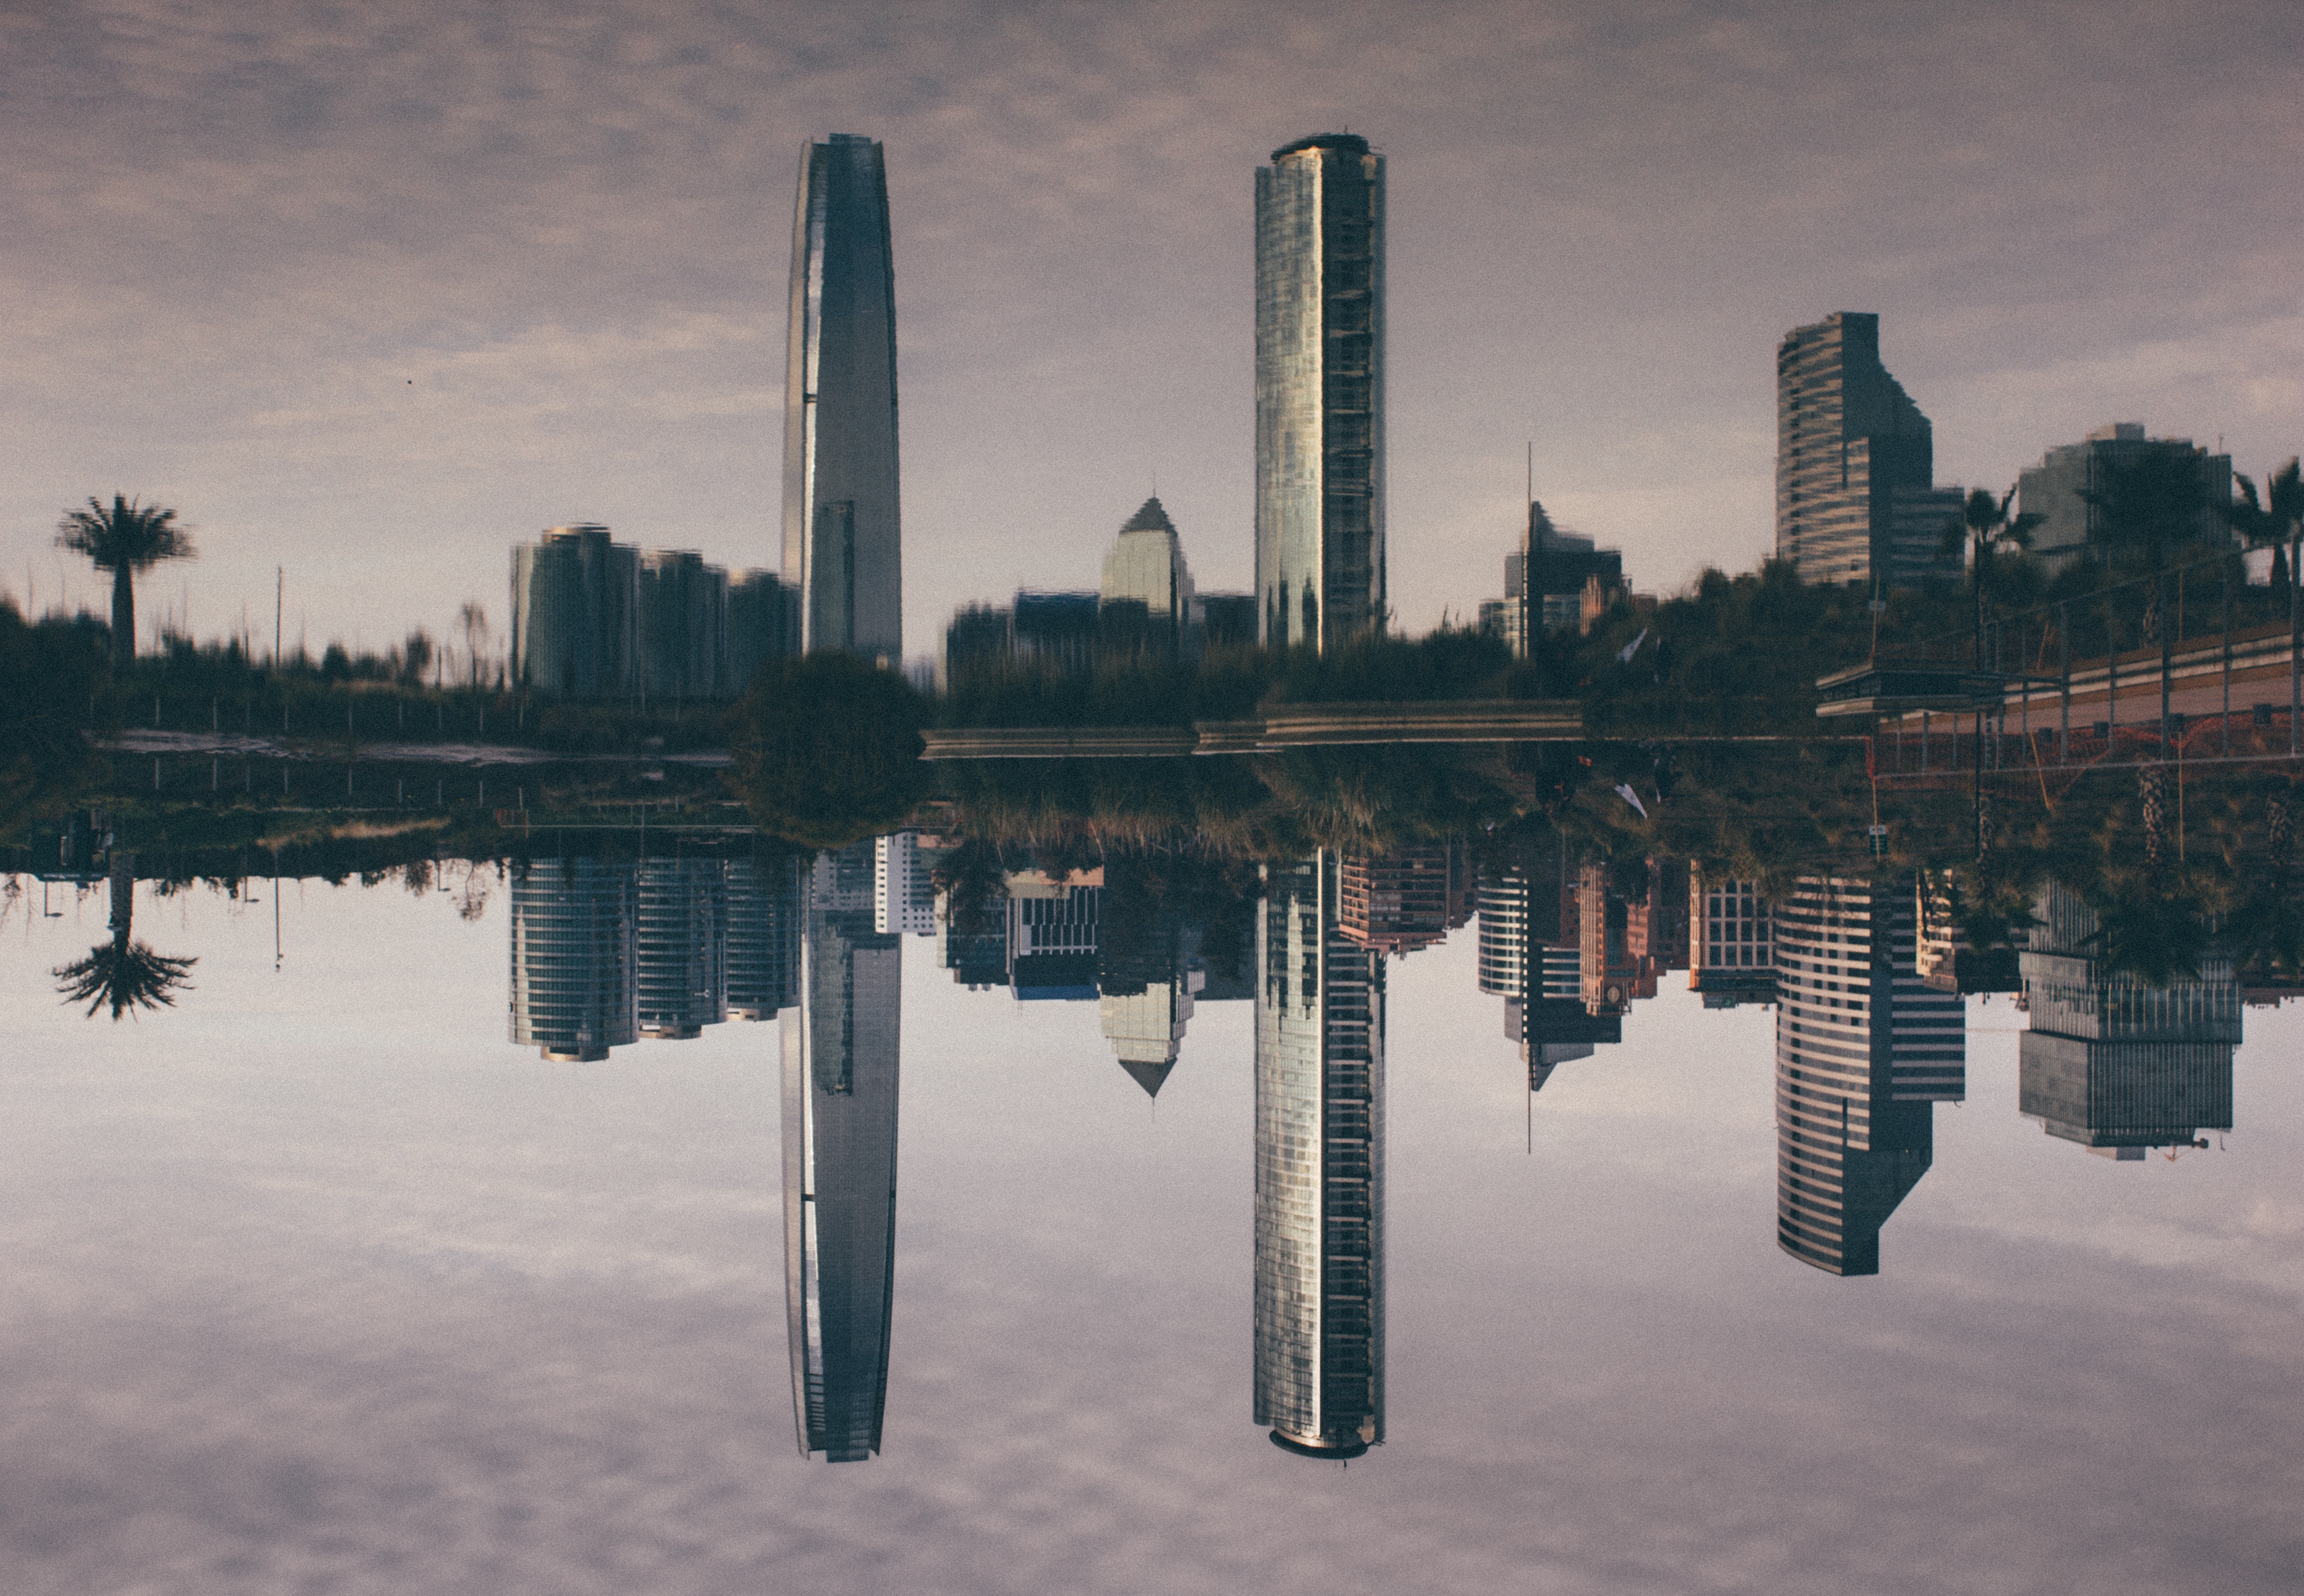
sea, water, horizon, architecture, bridge, skyline, morning, dawn, city, skyscraper, urban, river, cityscape, downtown, dusk, evening, reflection, landmark, modern, skyscrapers, buildings, urban area, atmospheric phenomenon, human settlement